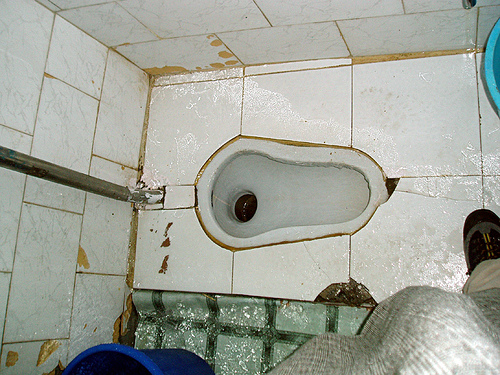
user: Given an image and a question. Answer the question in a short answer. Question: What is that hole in the ground for? Short Answer:
assistant: urine